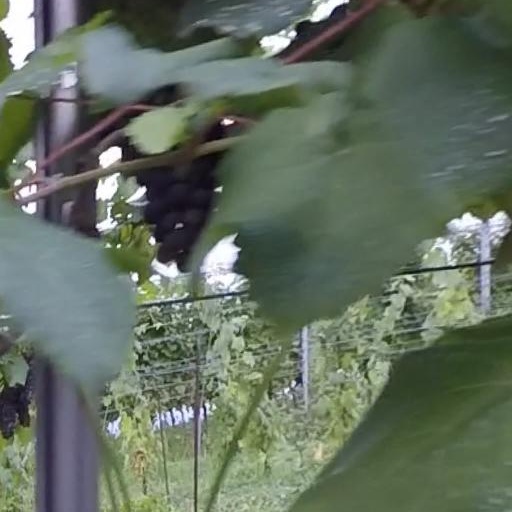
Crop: grape